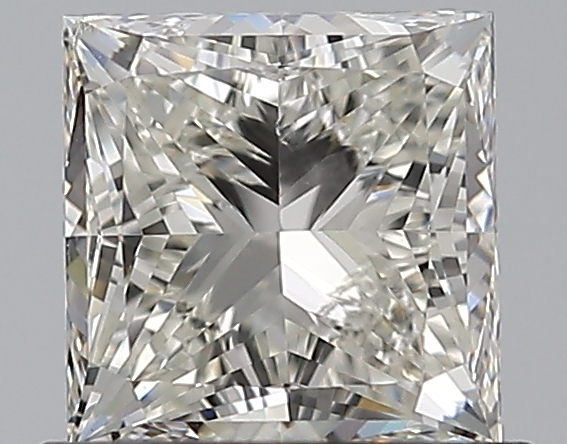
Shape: princess
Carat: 1
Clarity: SI1
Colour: I
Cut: VG
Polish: EX
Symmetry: VG
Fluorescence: N
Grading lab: GIA
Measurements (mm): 5.24 x 5.19 x 3.83